Milwaukee Leader

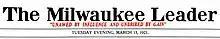
The masthead from The Milwaukee Leader daily newspaper from March 1921.

During World War I, the paper's consistent antimilitarist stand brought it into conflict with the administration of President Woodrow Wilson and his Postmaster General Albert Burleson. The "Leader"'s second class mailing privileges were withdrawn in October 1917 and the publication was banned from the United States mails, eliminating about 14,000 subscribers with one blow. In August 1918 the publication was deprived of the right to receive first class mail, with all letters from subscribers and readers sent to the publication summarily returned to sender with the envelope stamped "Mail to This Address Undeliverable Under Espionage Act." The paper was twice raided by the U.S. Department of Justice and subscriber records were seized.